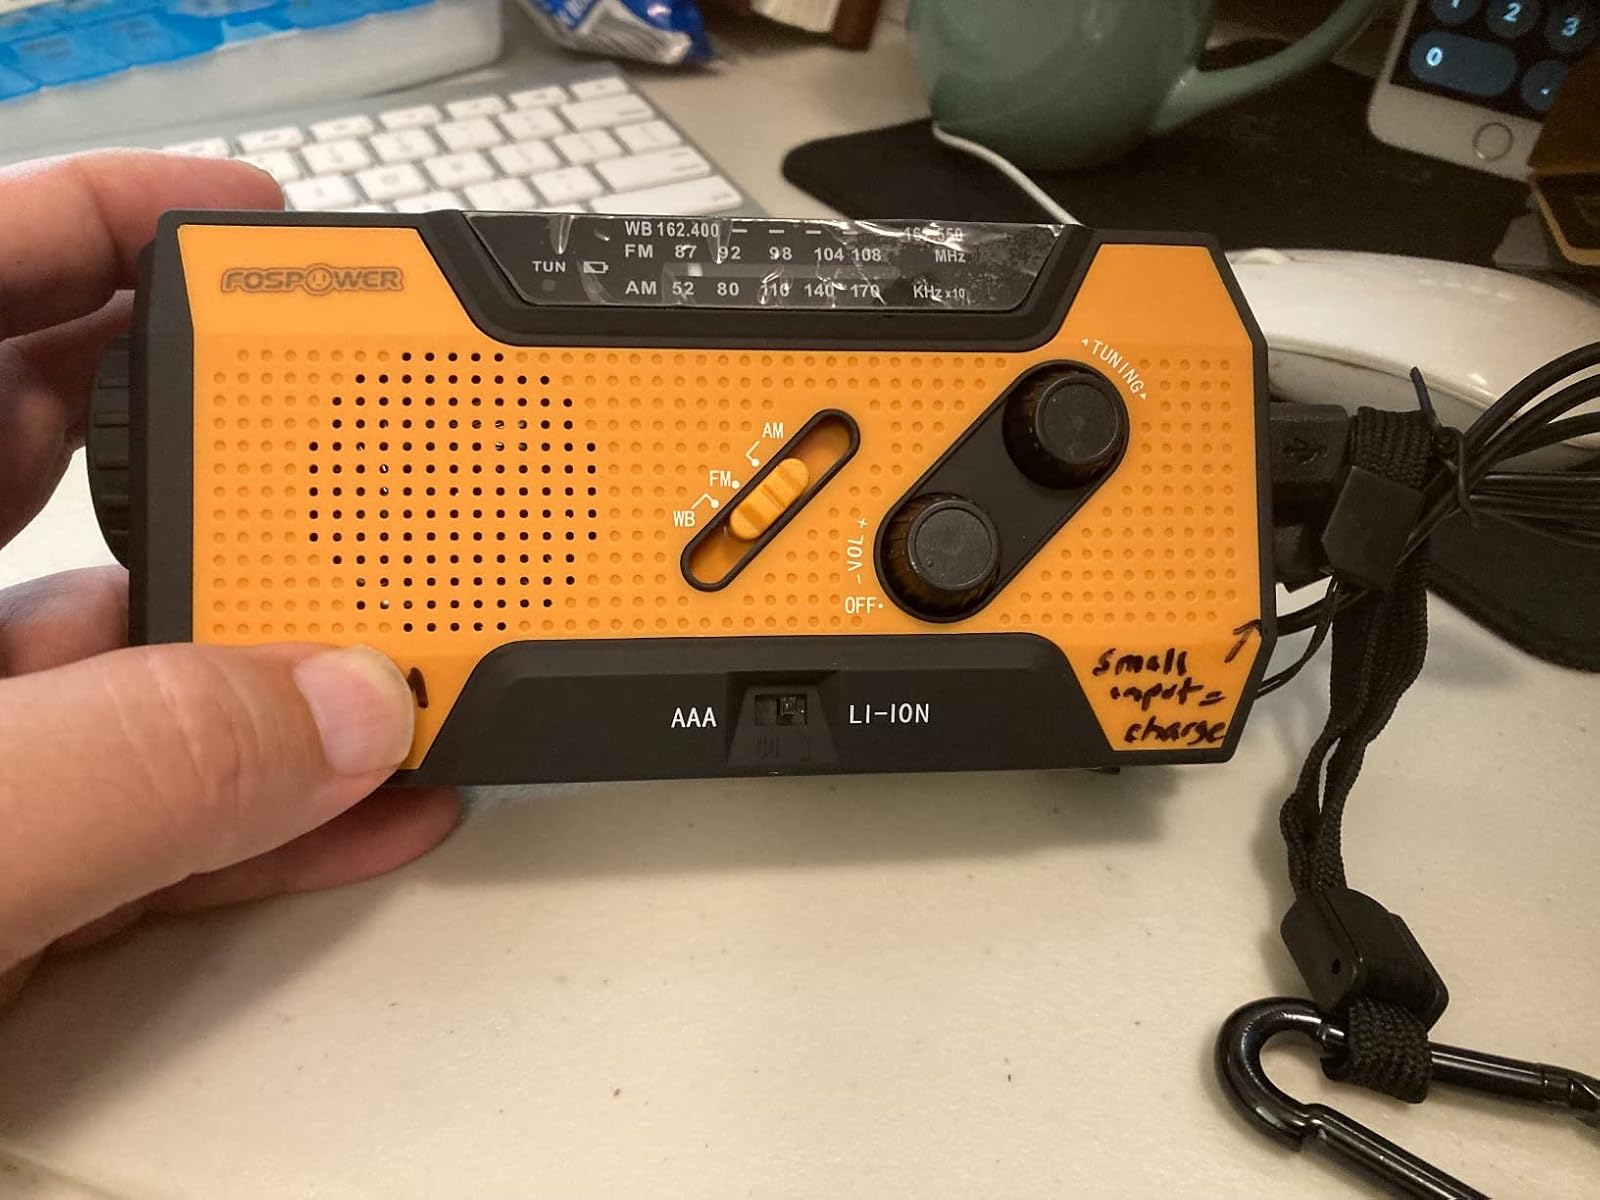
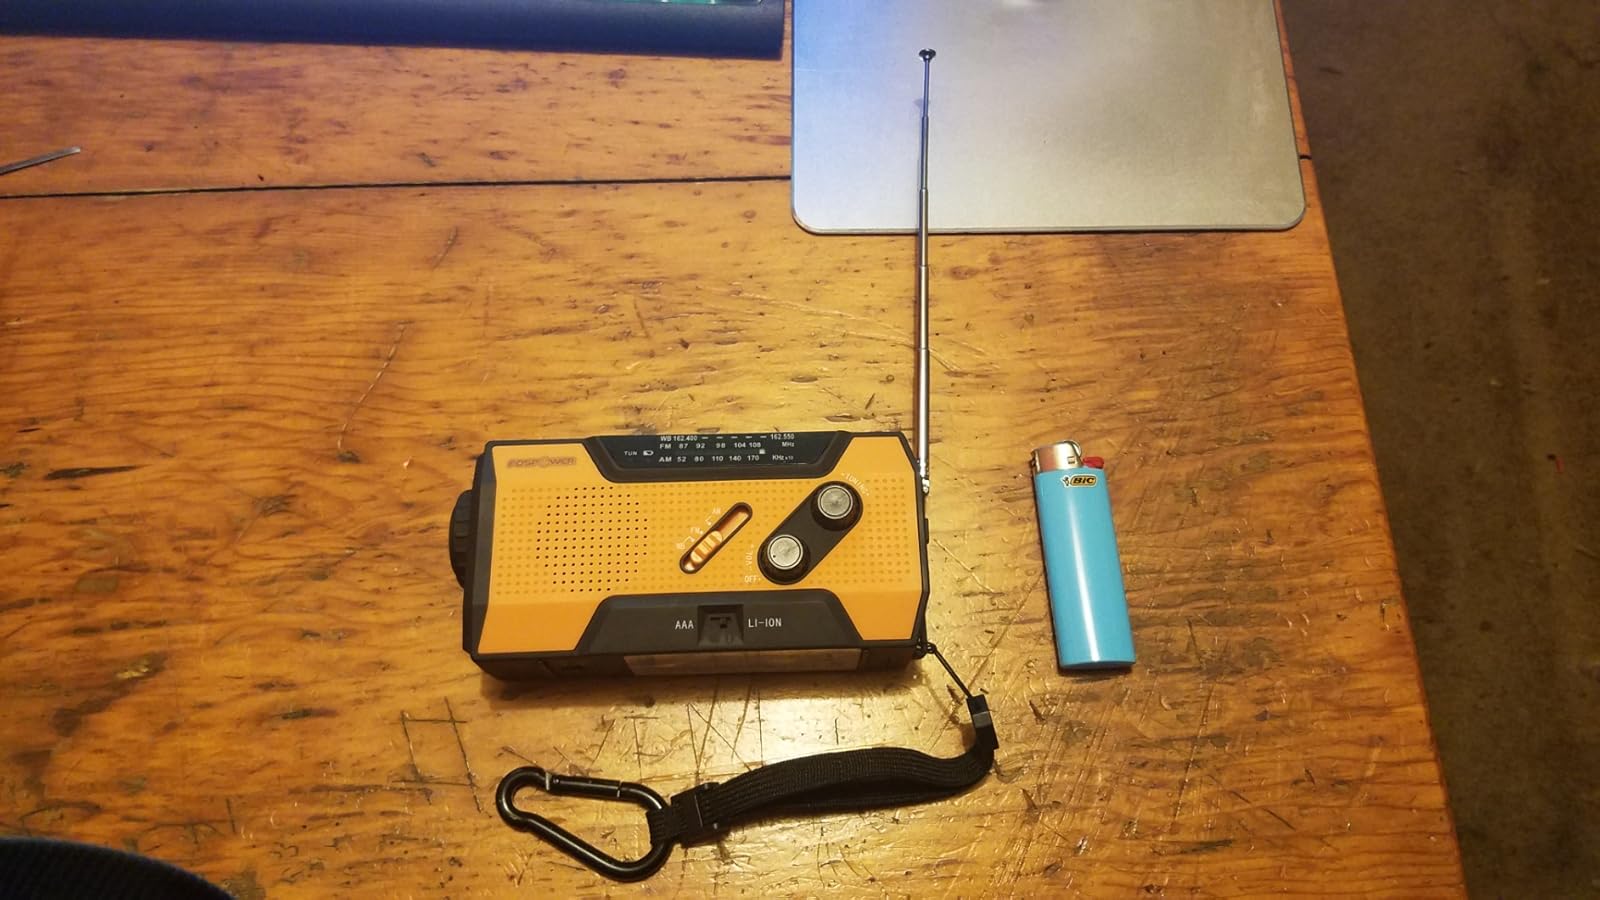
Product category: radio
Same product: yes